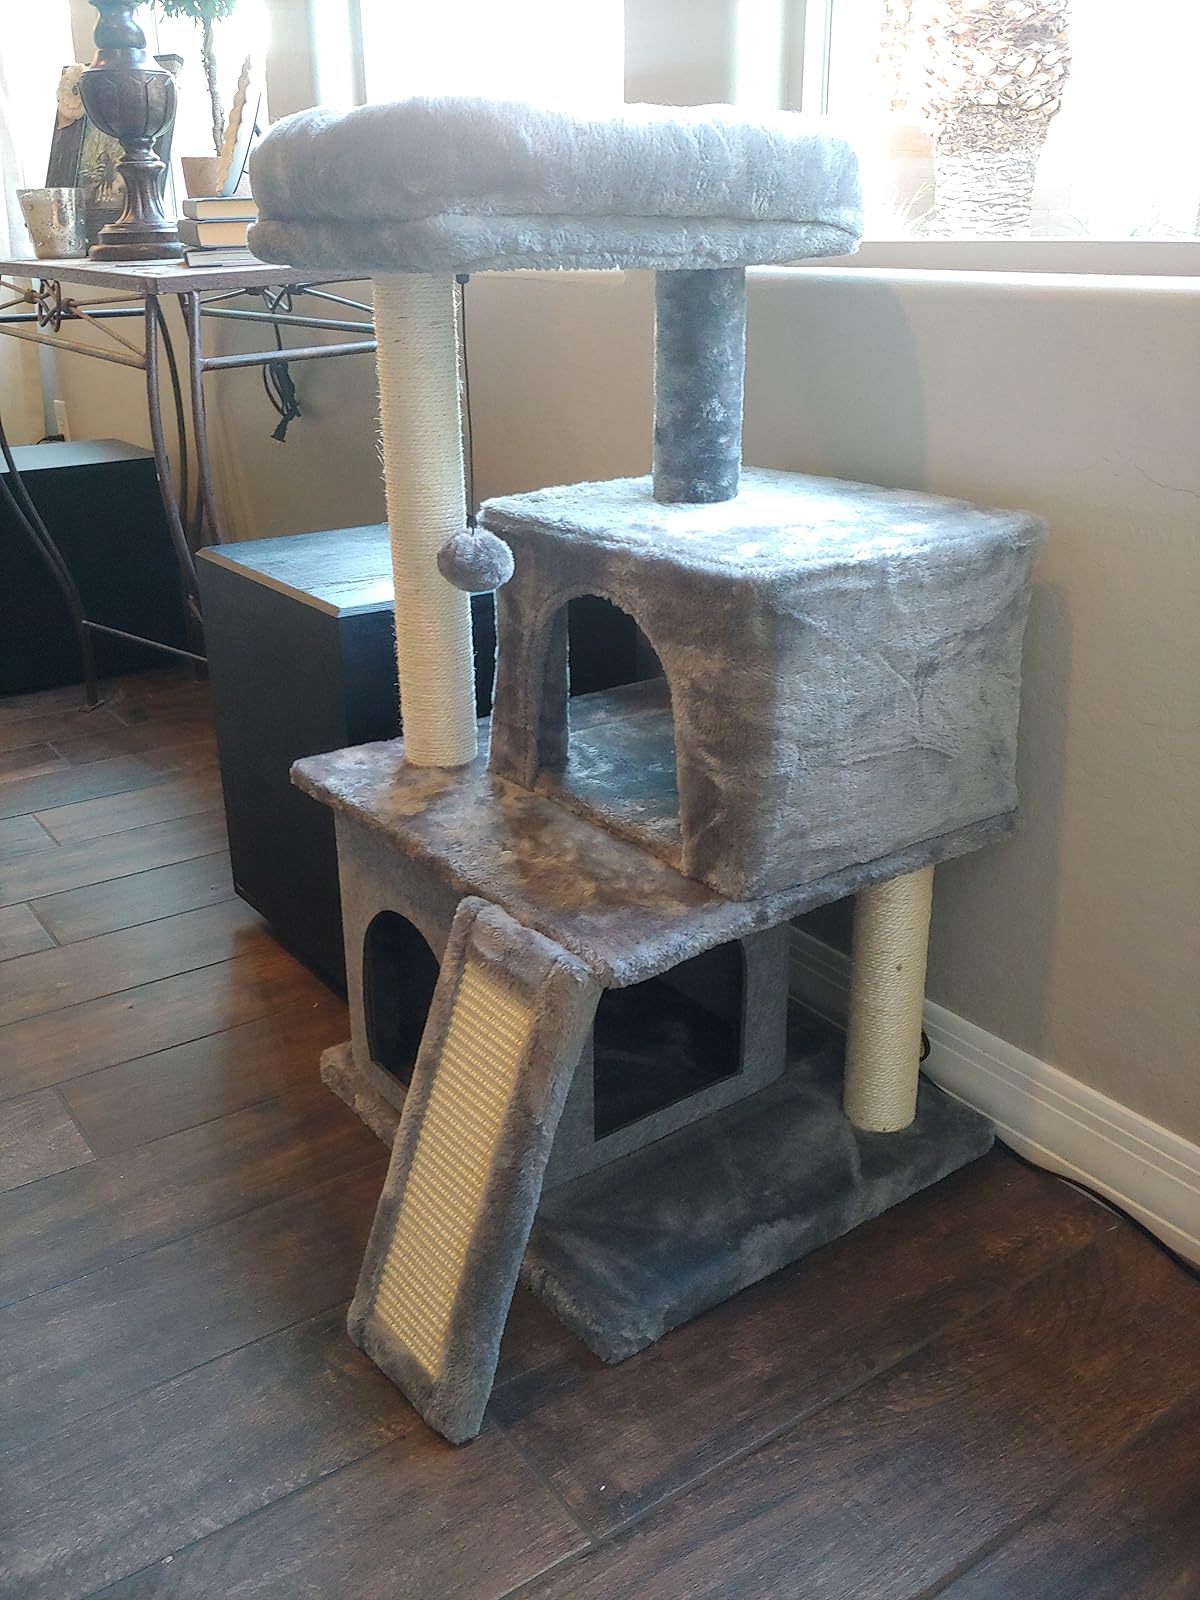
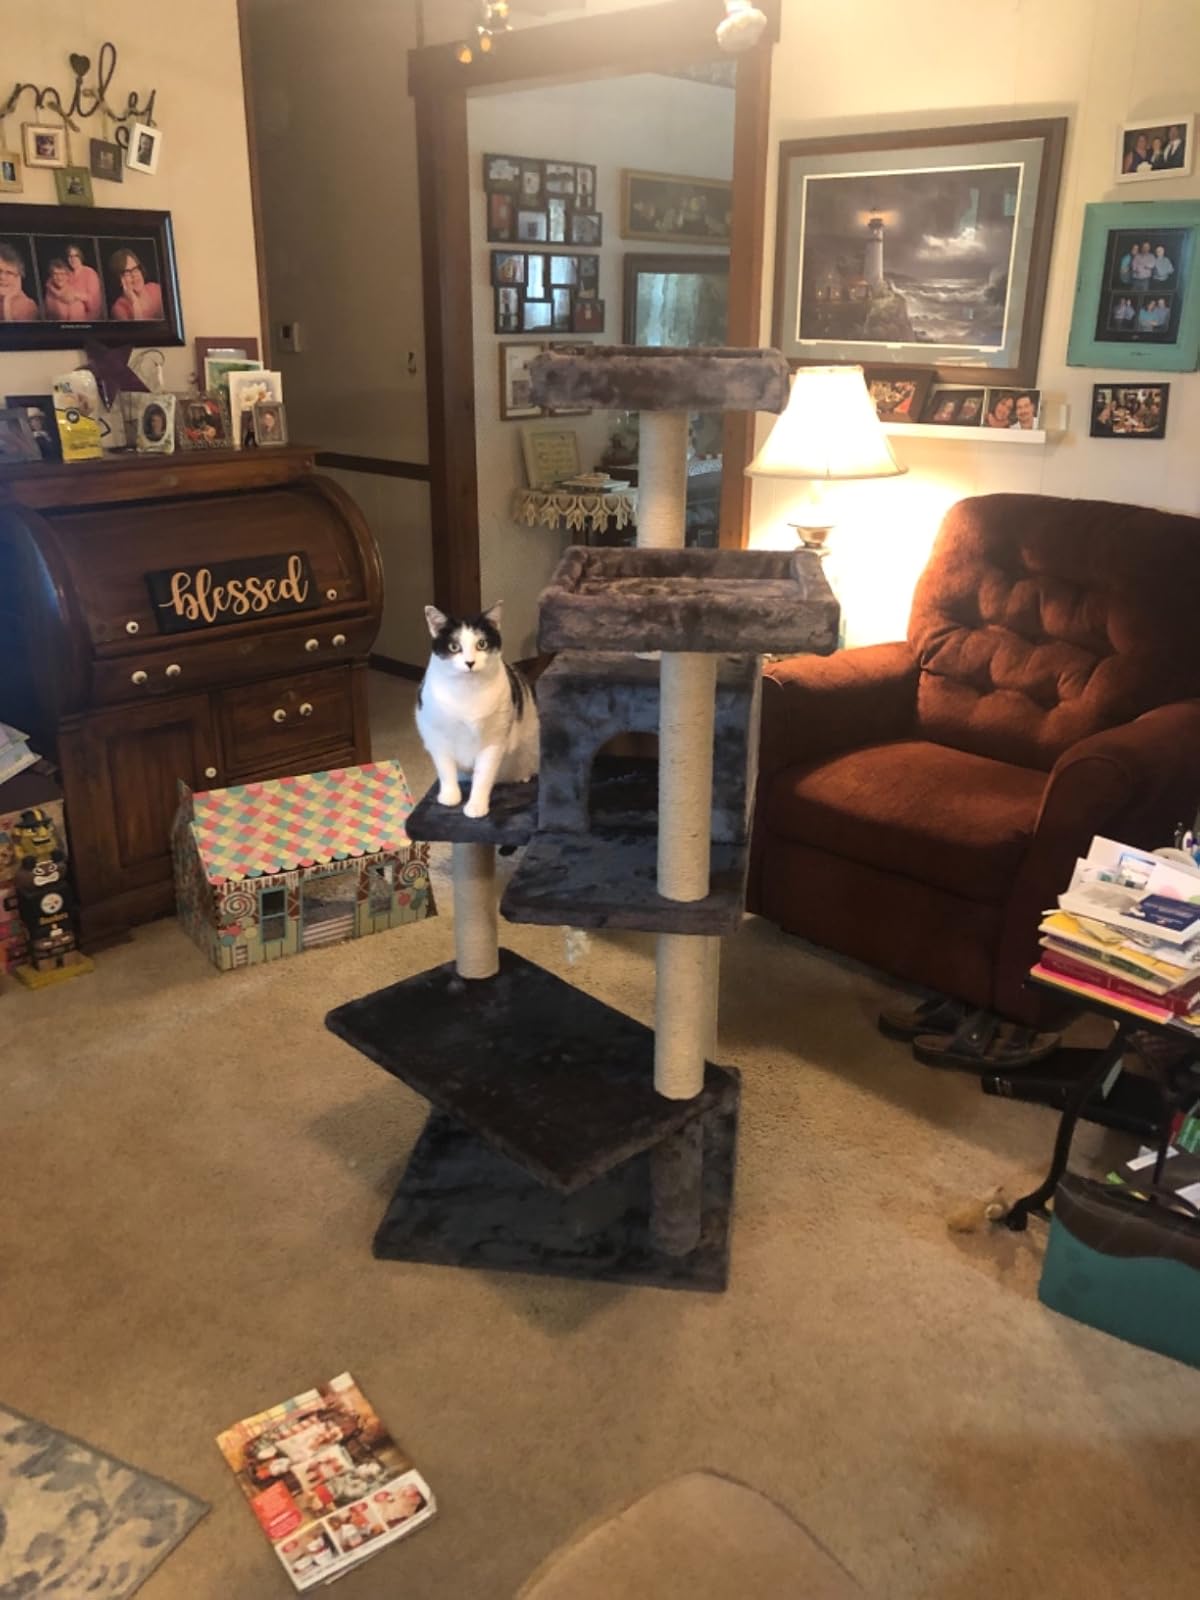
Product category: items_cat tree
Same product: no